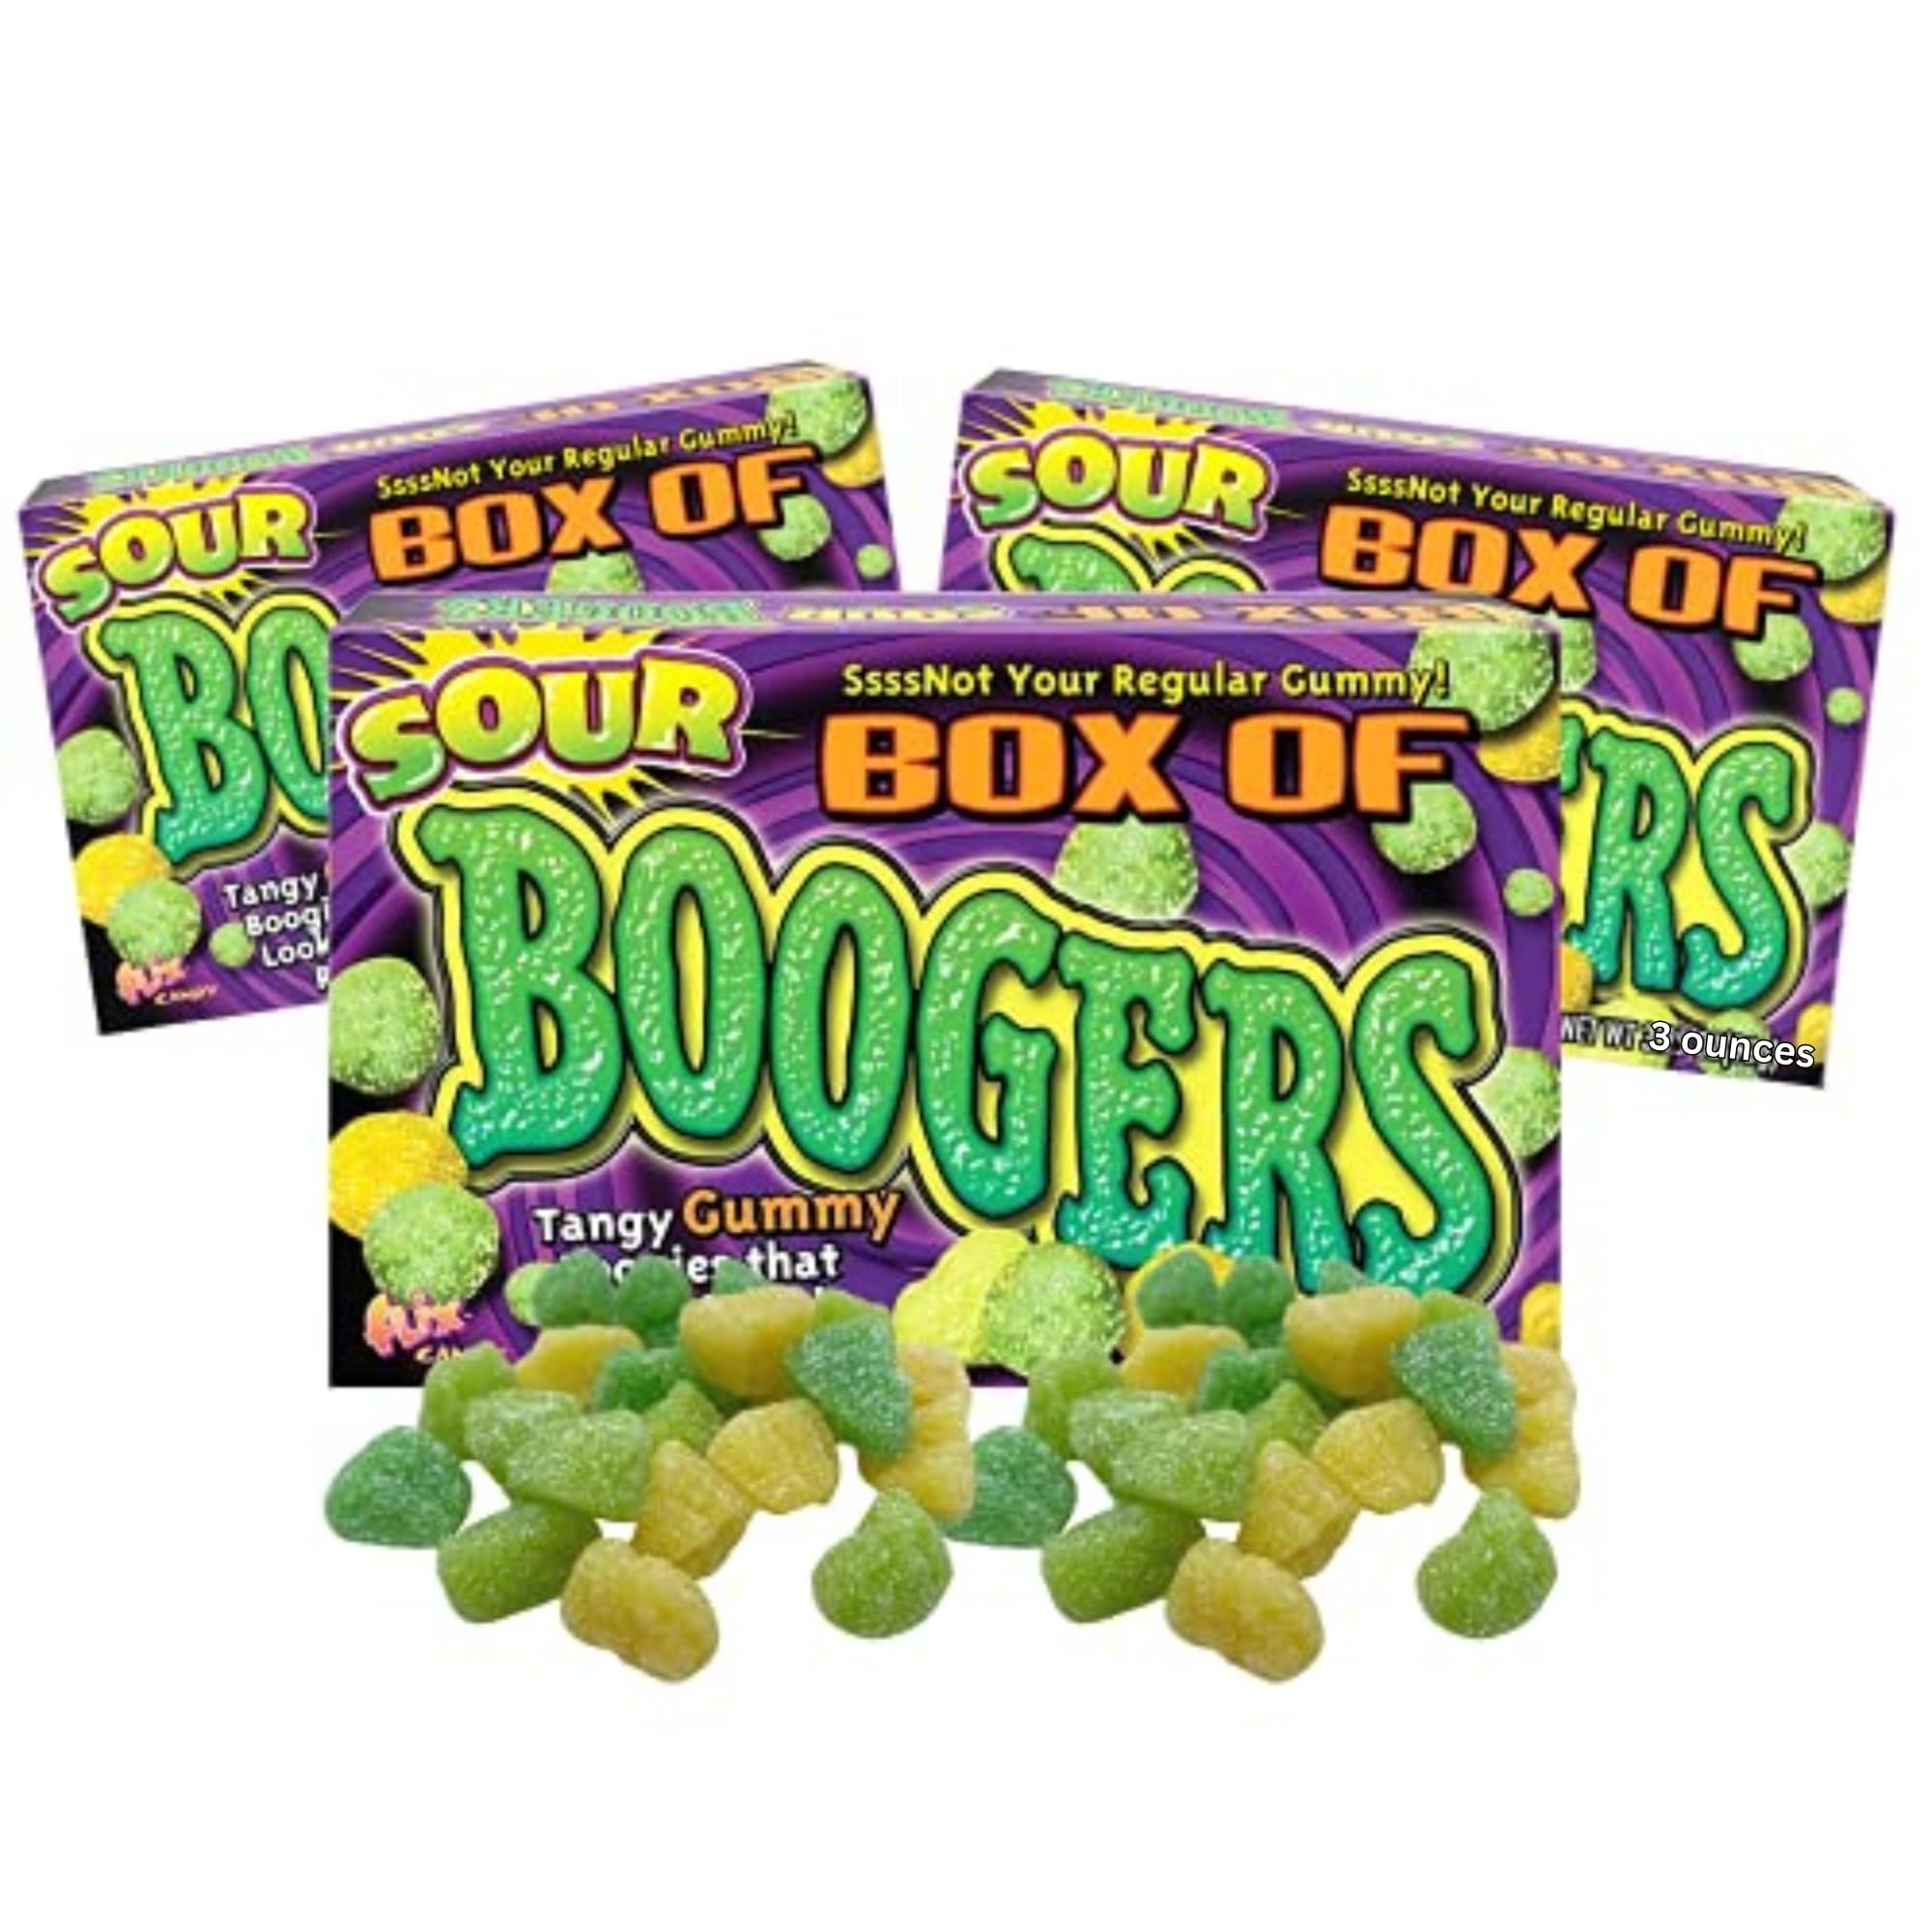
Item Name: Needzo Sour Box of Booger Gummies, Tangy Gummy Candy Boogers Movie Theater Box Shareable Candy, Gag Gift Prank or Christmas Stocking Stuffers, Pack of 3
Bullet Point 1: SOUR box of boogers shareable bundle comes with 3 movie theater size boxes
Bullet Point 2: PRANK your friends with these realistic sour gummy treats
Bullet Point 3: BOOGERS are Snottermelon, Sour Green Boogy and Slimeapple artificially flavored treats
Bullet Point 4: GROSS looking but YUMMY tangy sour gummy candies
Bullet Point 5: HILARIOUS gag gift for white elephant gift exchanges, party prizes and more
Product Description: SOUR box of boogers shareable bundle comes with 3 movie theater size boxes PRANK your friends with these realistic sour gummy treats BOOGERS are Snottermelon, Sour Green Boogy and Slimeapple artificially flavored treats GROSS looking but YUMMY tangy sour gummy candies HILARIOUS gag gift for white elephant gift exchanges, party prizes and more
Value: 9.0
Unit: Ounce

Price: 14.98